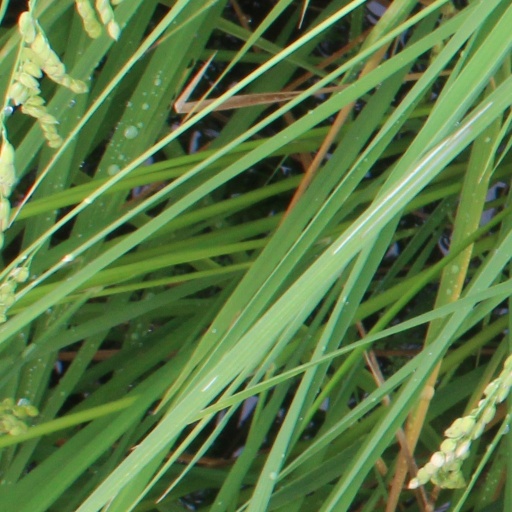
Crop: rice